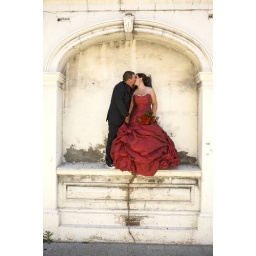
Another one standing on ledge on a wall in Fremantle, Perth